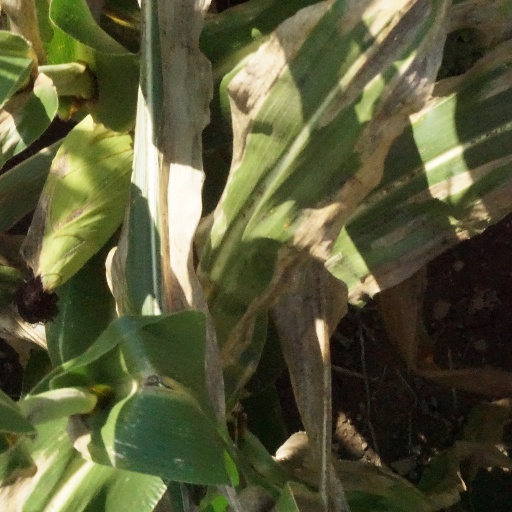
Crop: maize; corn